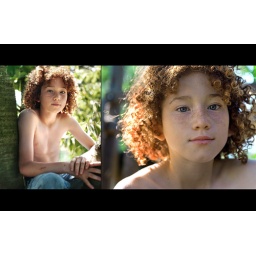
the boy in the tree